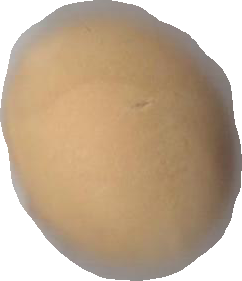
Variety: Grobogan